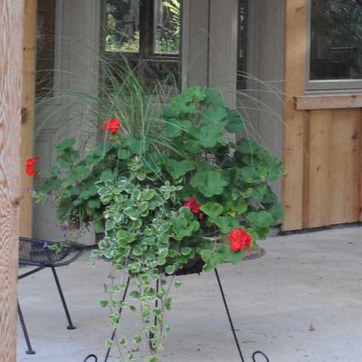
Material: foliage